Bosu Book Street

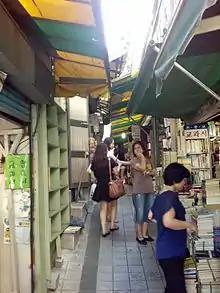
Bosu Book Street

Bosu Book Street is the book street in Bosu-dong, Jung District, Busan, South Korea. Bosu Book Street has a lot of bookstores.